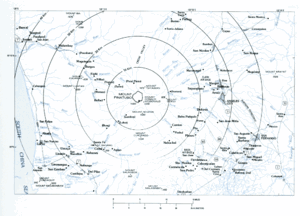
Le Pinatubo est un stratovolcan actif situé dans l'ouest de l'île de Luçon aux Philippines, à moins d'une centaine de kilomètres au nord-ouest de la capitale Manille. Considéré comme éteint et recouvert d'une épaisse forêt tropicale habitée par des milliers de personnes de l'ethnie Aeta, le volcan se réveille en juin 1991 après 500 ans de sommeil.